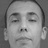
Emotion: neutral